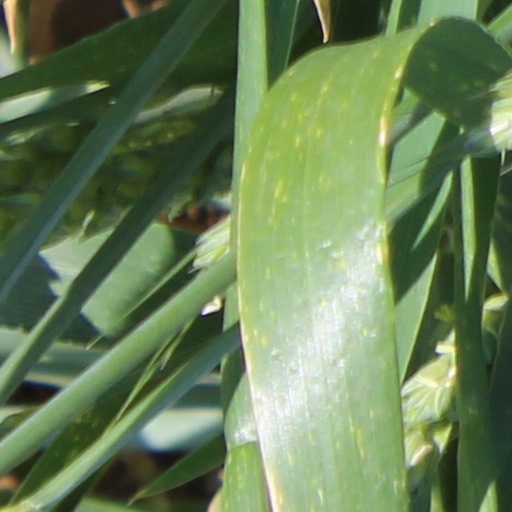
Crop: wheat